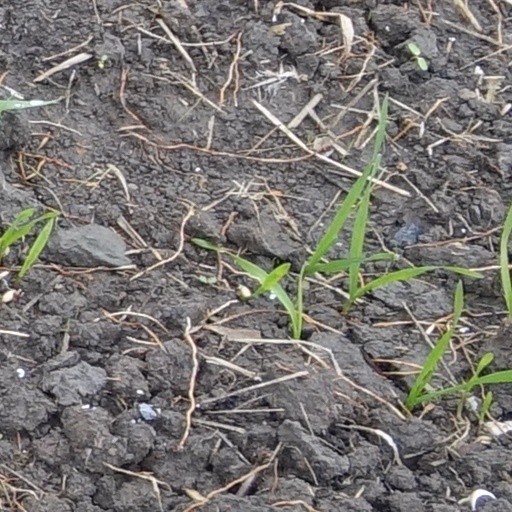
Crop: wheat